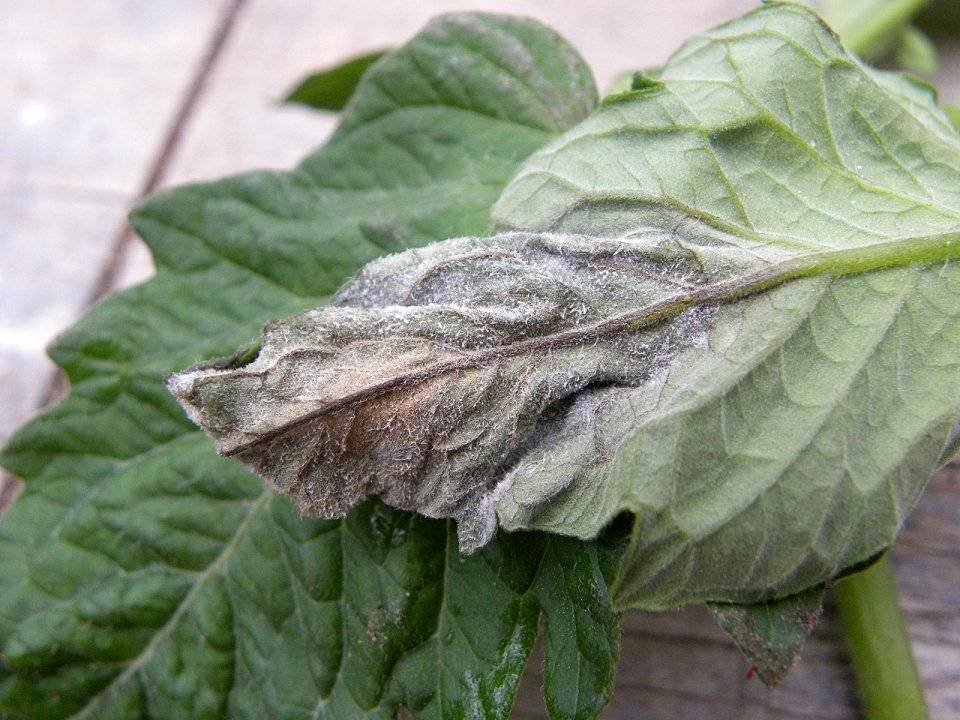
Labels: Tomato leaf late blight